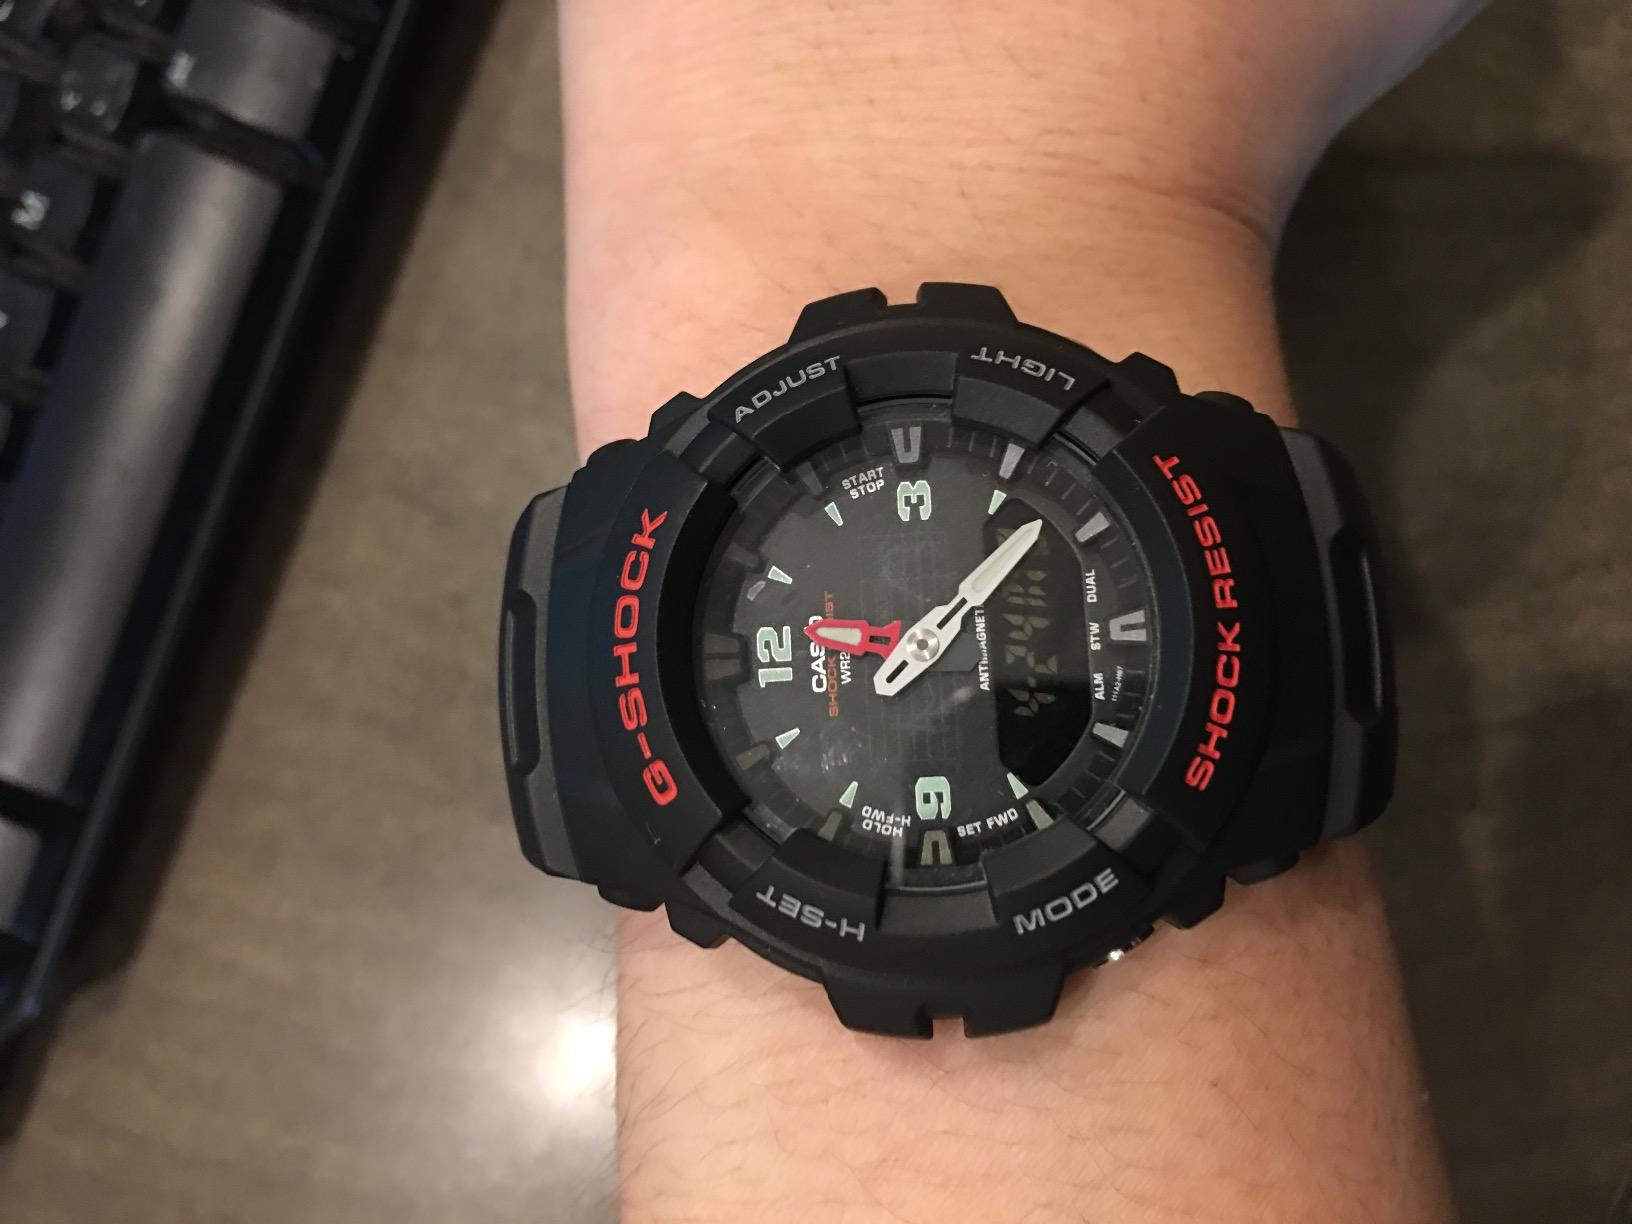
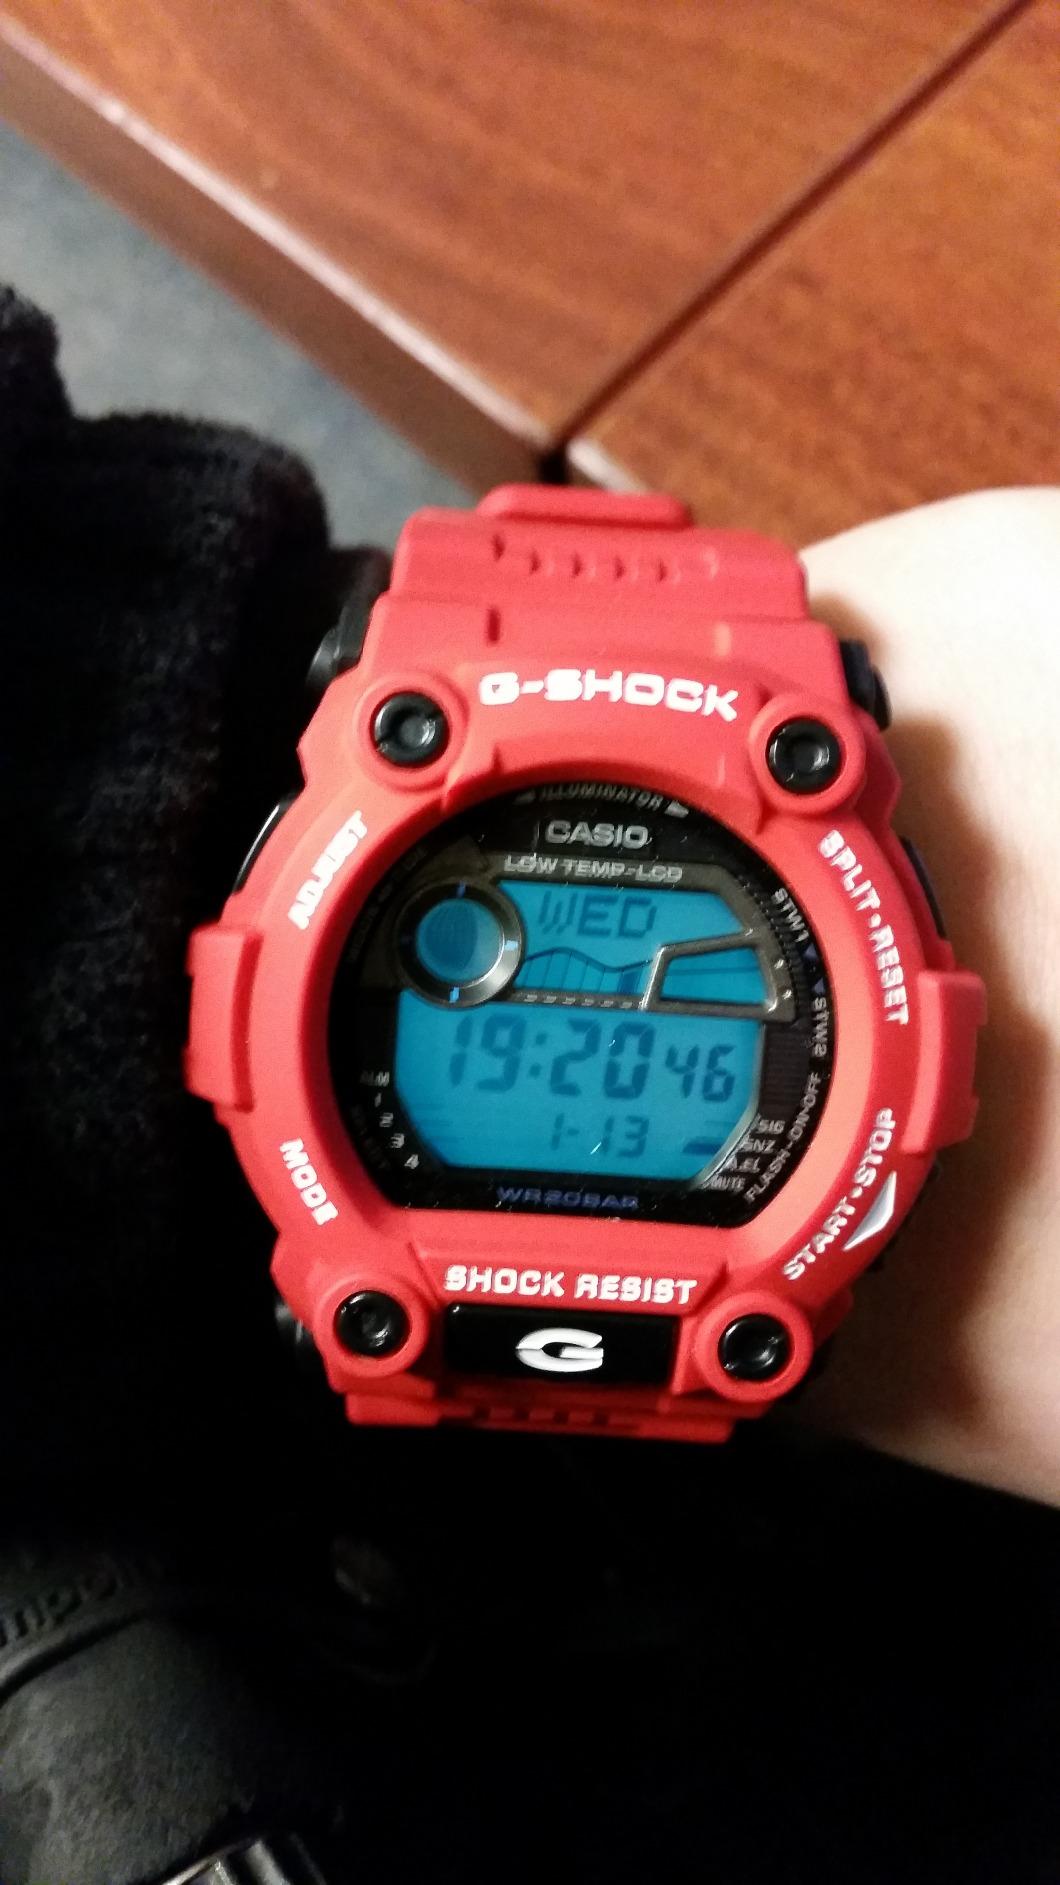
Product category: accessories_watch
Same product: no